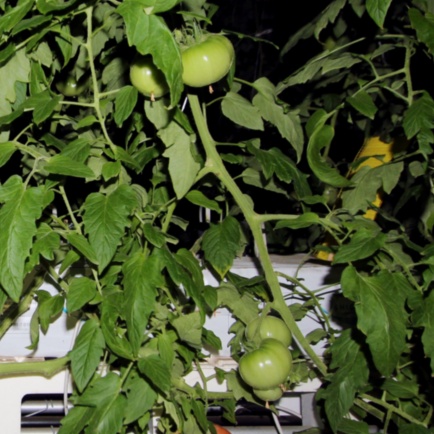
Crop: tomato